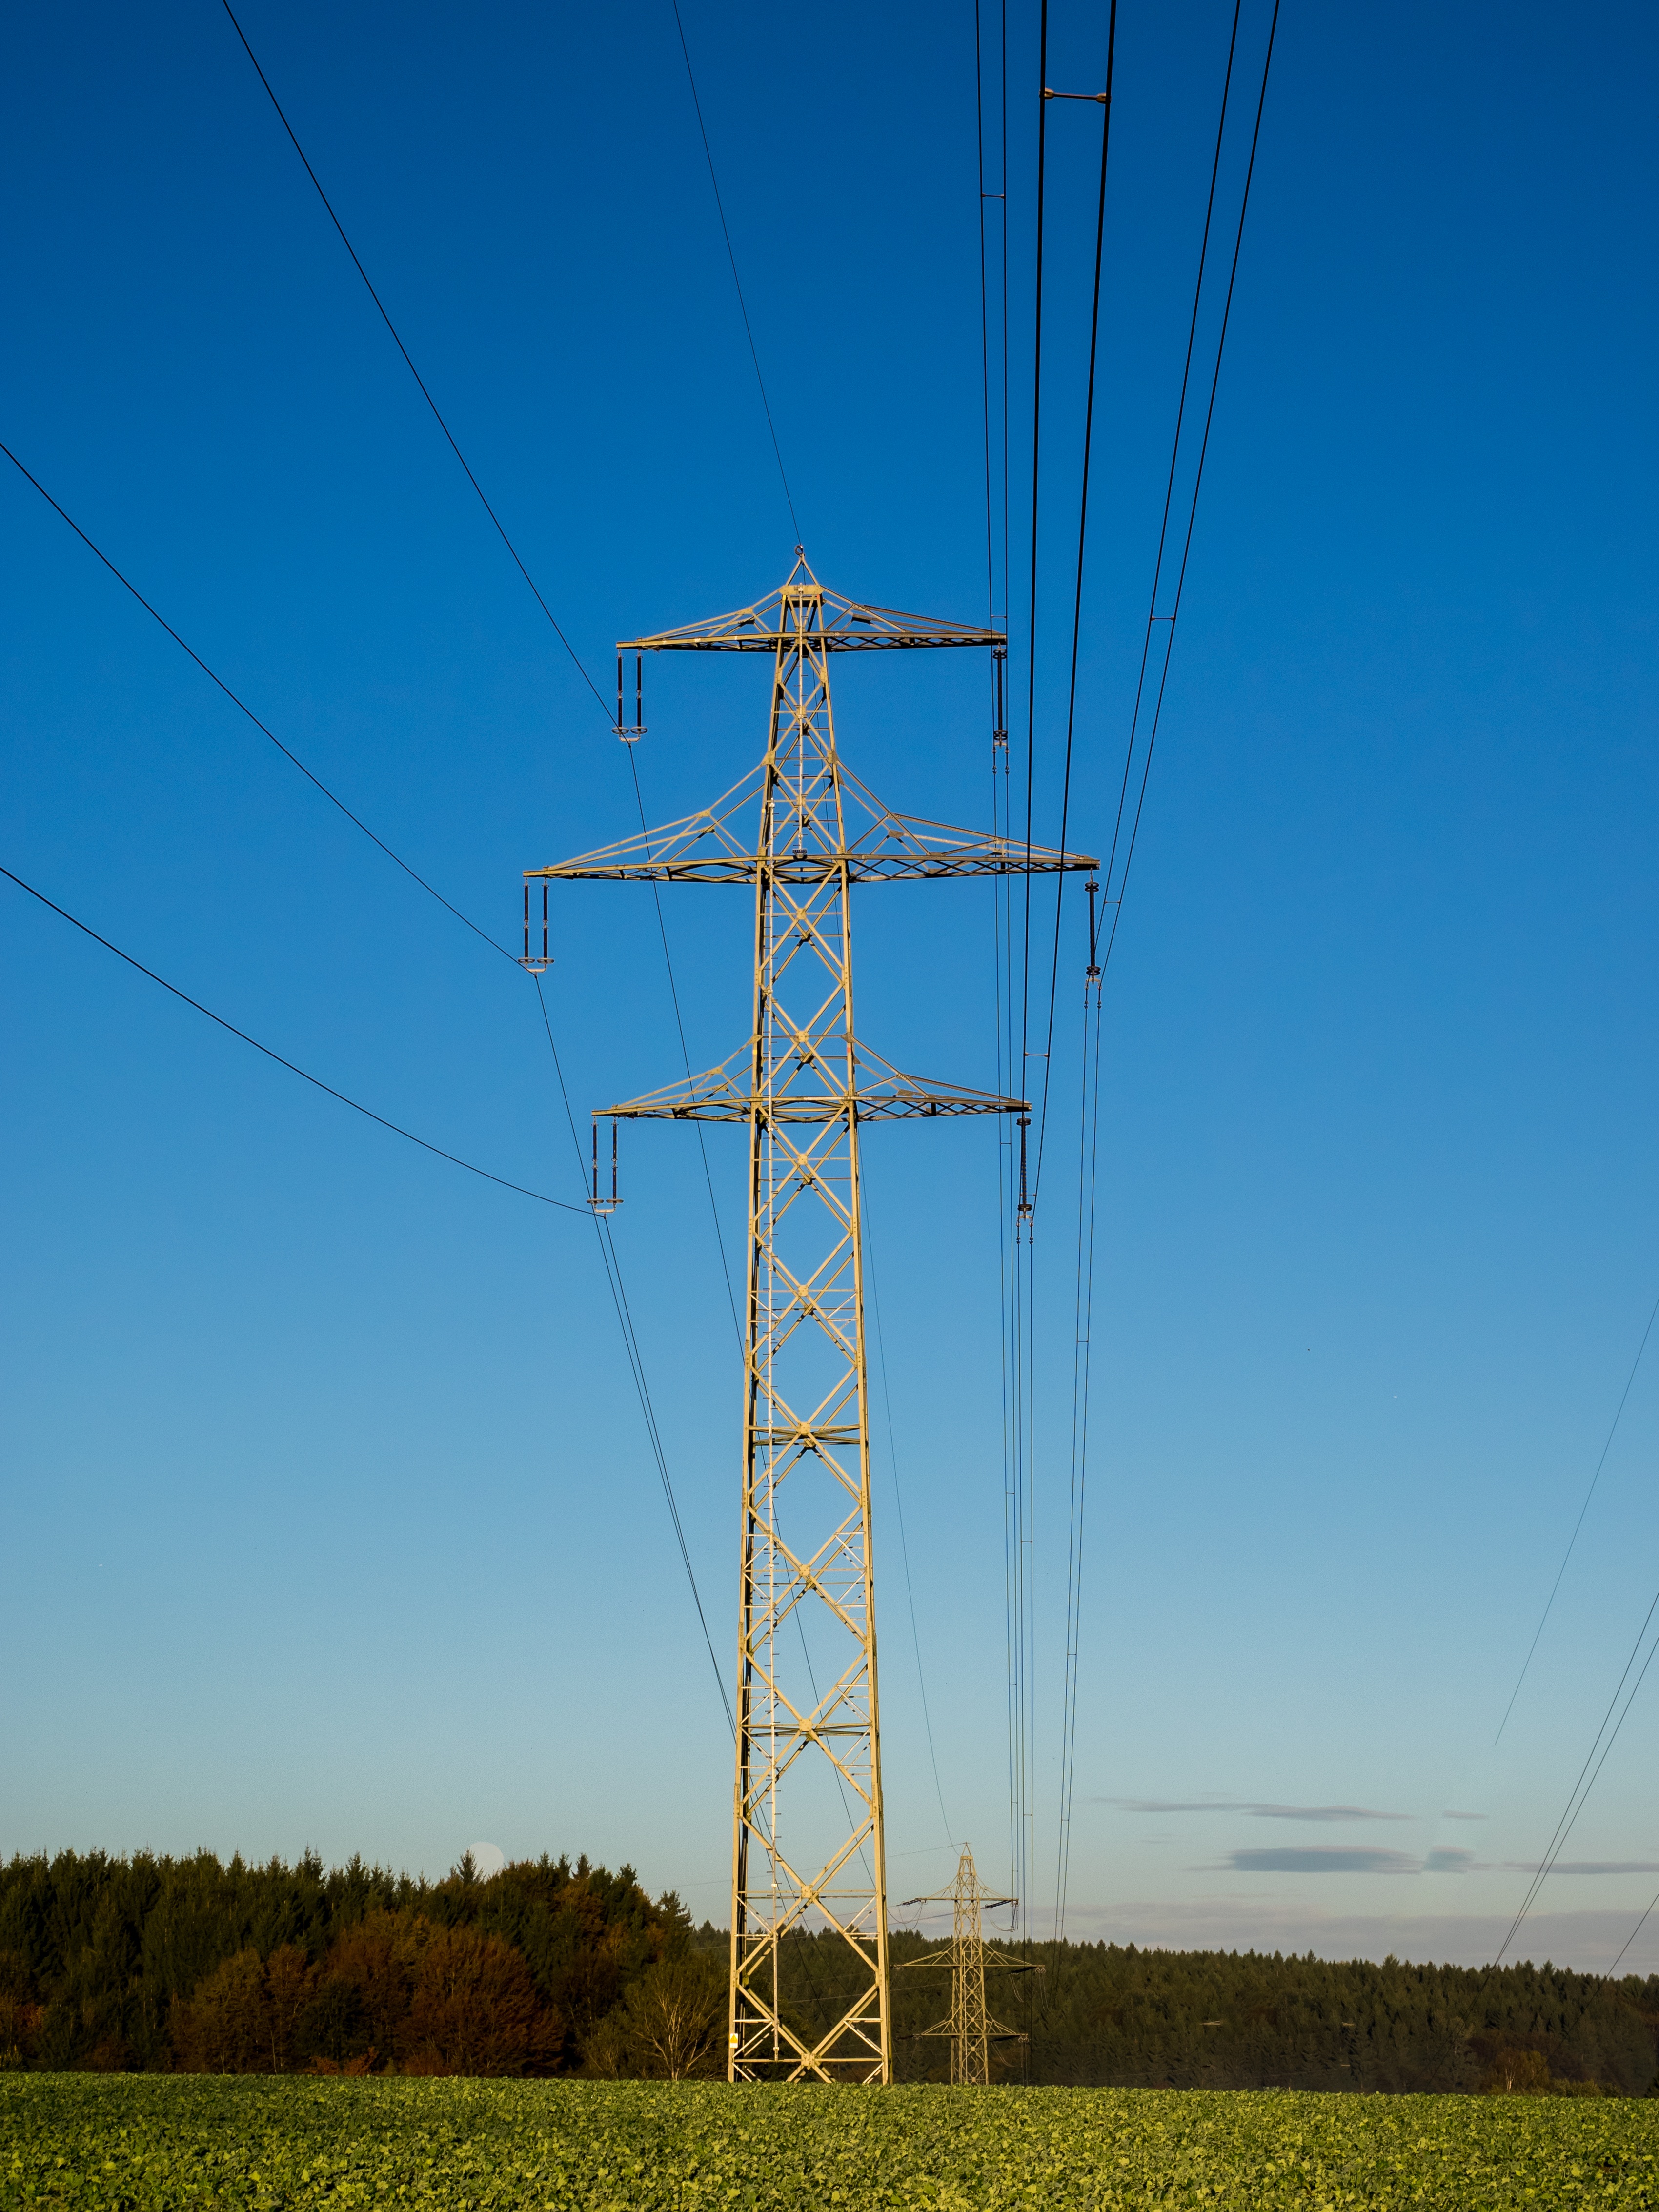
landscape, sky, morning, line, tower, power line, mast, electricity, energy, high voltage, current, pylon, risk, upper lines, strommast, power poles, power supply, power lines, transmission tower, reinforce, outdoor structure, electrical supply, overhead power line, outdoor power equipment